Namka Chu

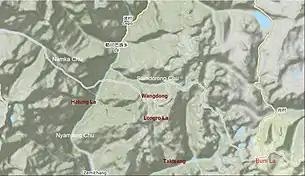
Namka Chu and vicinity

is a tributary of Nyamjang Chu that flows along the disputed border between India and China. The Indian side of the border is the Tawang district in Arunachal Pradesh. The Tibetan side of the border is in Tsona Dzong, Shannan province of Tibet. Namka Chu originates near the trijunction of Tibet, Bhutan and India and flows east for 26 km before joining Nyamjang Chu. It is about 200 kilometers away from the Misamari railhead and 60 kilometers from the Tawang road head. The Namka Chu valley was the scene of some of the most fierce fighting during the 1962 Sino-Indian war.